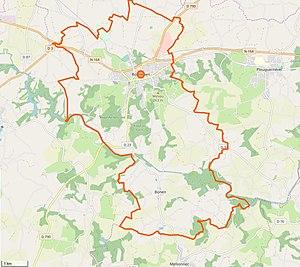
Cette carte a été créée à partir des données du projet openstreetmap. This map was created from OpenStreetMap project data, collected by the community. This map may be incomplete, and may contain errors. Don't rely solely on it for navigation.
Rostrenen [ʁɔstʁənɛ̃] est une commune du département des Côtes-d'Armor, dans la région Bretagne, en France.